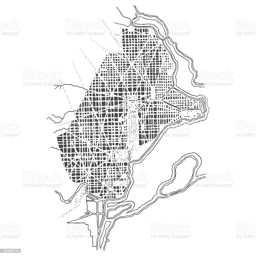
urban plan of a city , old village .